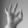
ASL letter: F